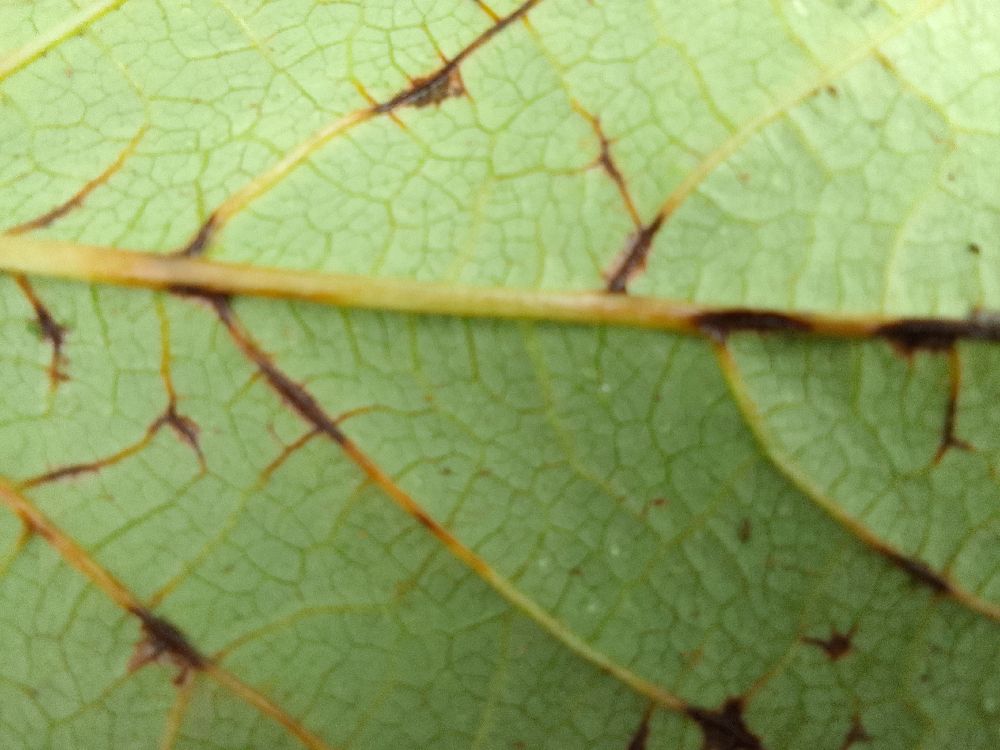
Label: anthracnose